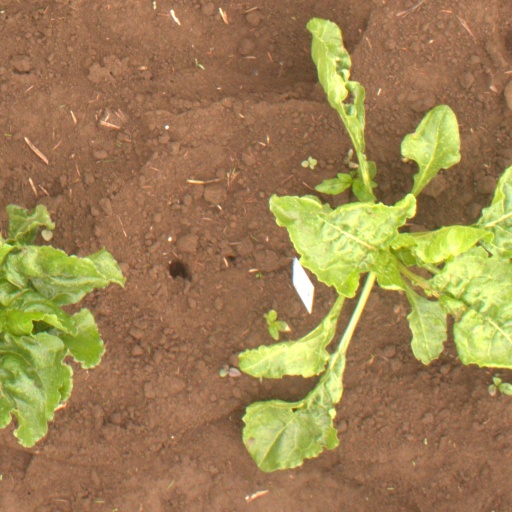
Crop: sugar beet